Jerry Abramson

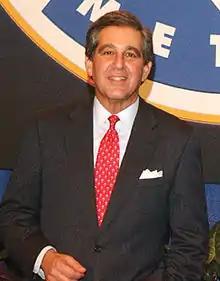
Abramson during his tenure as Mayor

After the merger of Louisville and Jefferson County was approved, the previous term limits no longer applied. Abramson was easily elected the first mayor of Louisville Metro in 2002 by 73.4 percent of the vote over Republican challenger Jack Early, former mayor of Hurstbourne, Kentucky, a major suburb of Louisville.